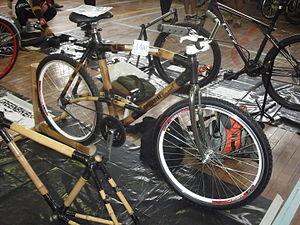
Un vélo en bambou est une bicyclette, véhicule à deux roues à propulsion humaine, dont le cadre est fabriqué à l'aide de chaumes de bambou.
Les bambous sont des plantes monocotylédones appartenant à la famille des Poaceae, sous-famille des Bambusoideae. Ils se distinguent des autres graminées par leur port arborescent et leurs tiges ligneuses souvent de grande longueur, et sont répartis dans la classification botanique en deux tribus : les Bambuseae, originaires des régions tropicales et subtropicales, et les Arundinarieae, originaires des régions tempérées. Ils sont caractérisés notamment par leurs tiges formées d'un chaume, généralement creux, lignifié, à la croissance très rapide. Les bambous se sont adaptés à de nombreux climats et sont présents naturellement dans tous les continents à l'exception de l'Europe et de l'Antarctique. Il existe une troisième tribu de Bambusoideae, celle des Olyreae, qui rassemble des bambous herbacés, originaires des régions tropicales d'Amérique latine.